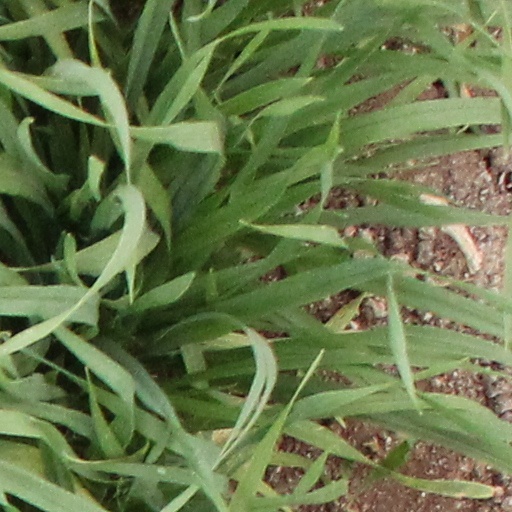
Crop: wheat